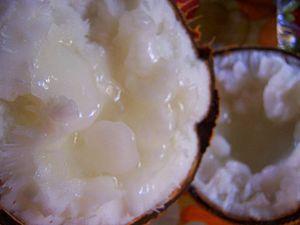
Macapuno en Philippin, Kopyor en Indonésie, ou กะทิ en thaï, est le lusus d'une noix de coco ou une noix de coco mutante présentant un développement anormal de l'albumen. Le résultat de ce développement anormal est une chair molle et gélatineuse.